1968 Peruvian coup d'état

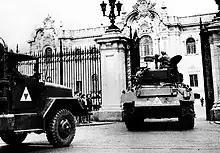
Military vehicles in Lima during the coup

After hearing a barrage of bullets outside the palace in the morning, Belaúnde found himself alone in the Presidential Palace along with a couple of other family members and ministers.